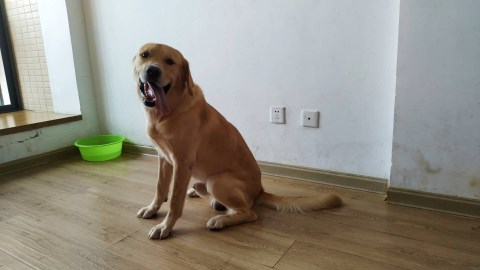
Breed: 3580-n000122-Labrador_retriever